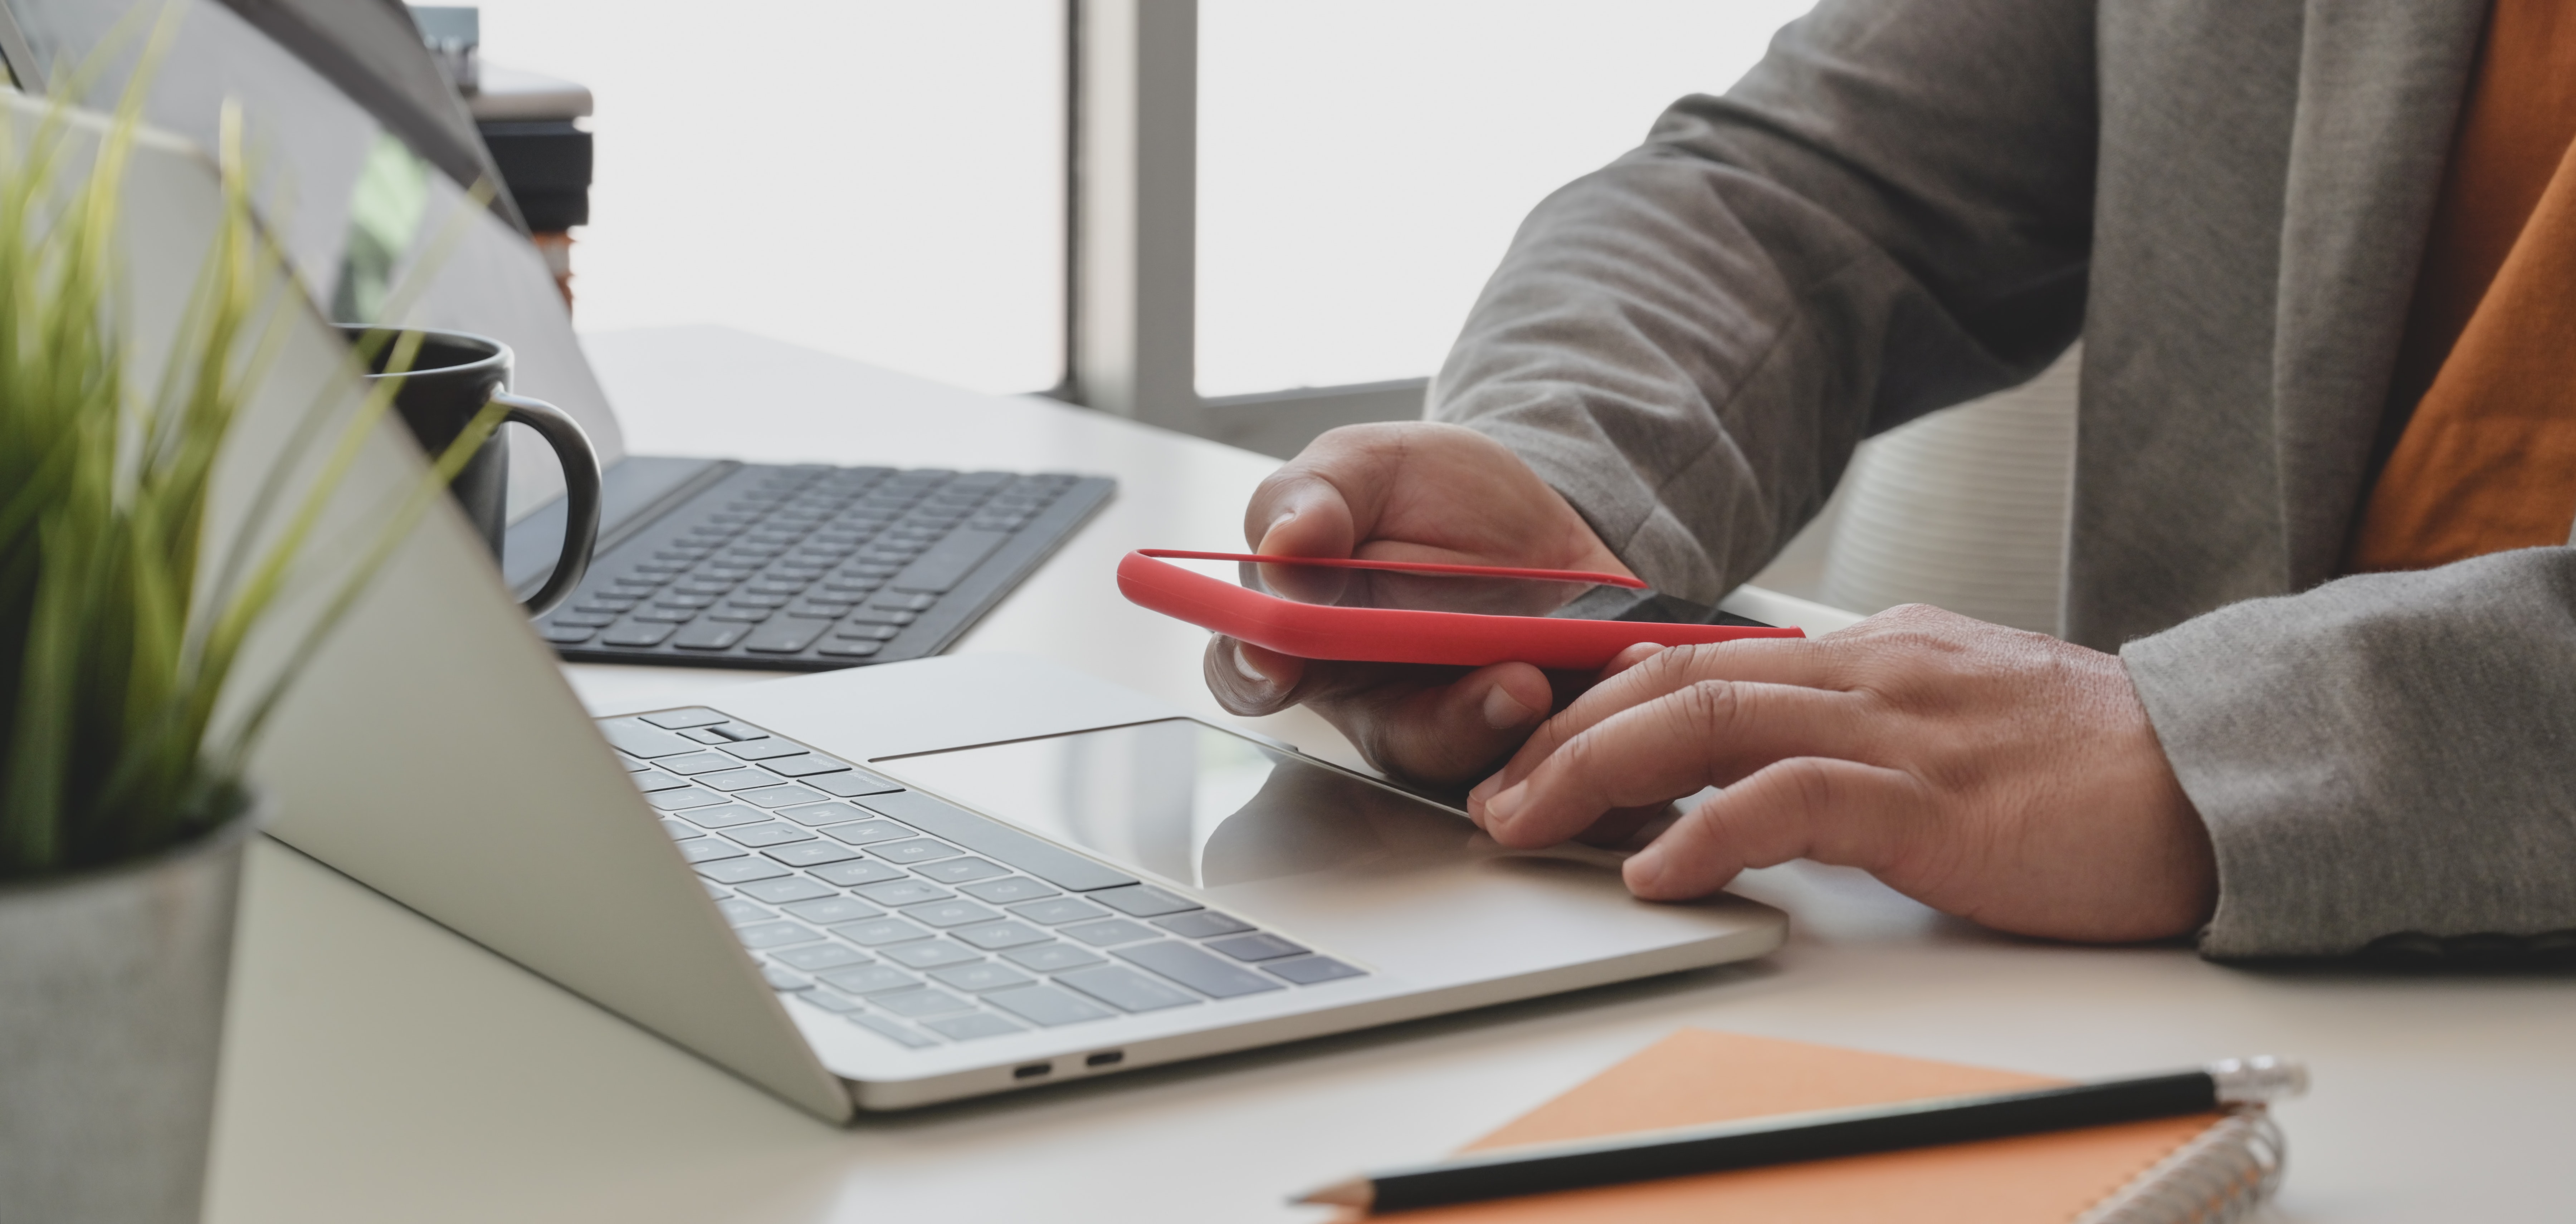
mac, writing, writing instrument accessory, learning, technology, hand, electronic device, document, employment, homework, business, office equipment, job